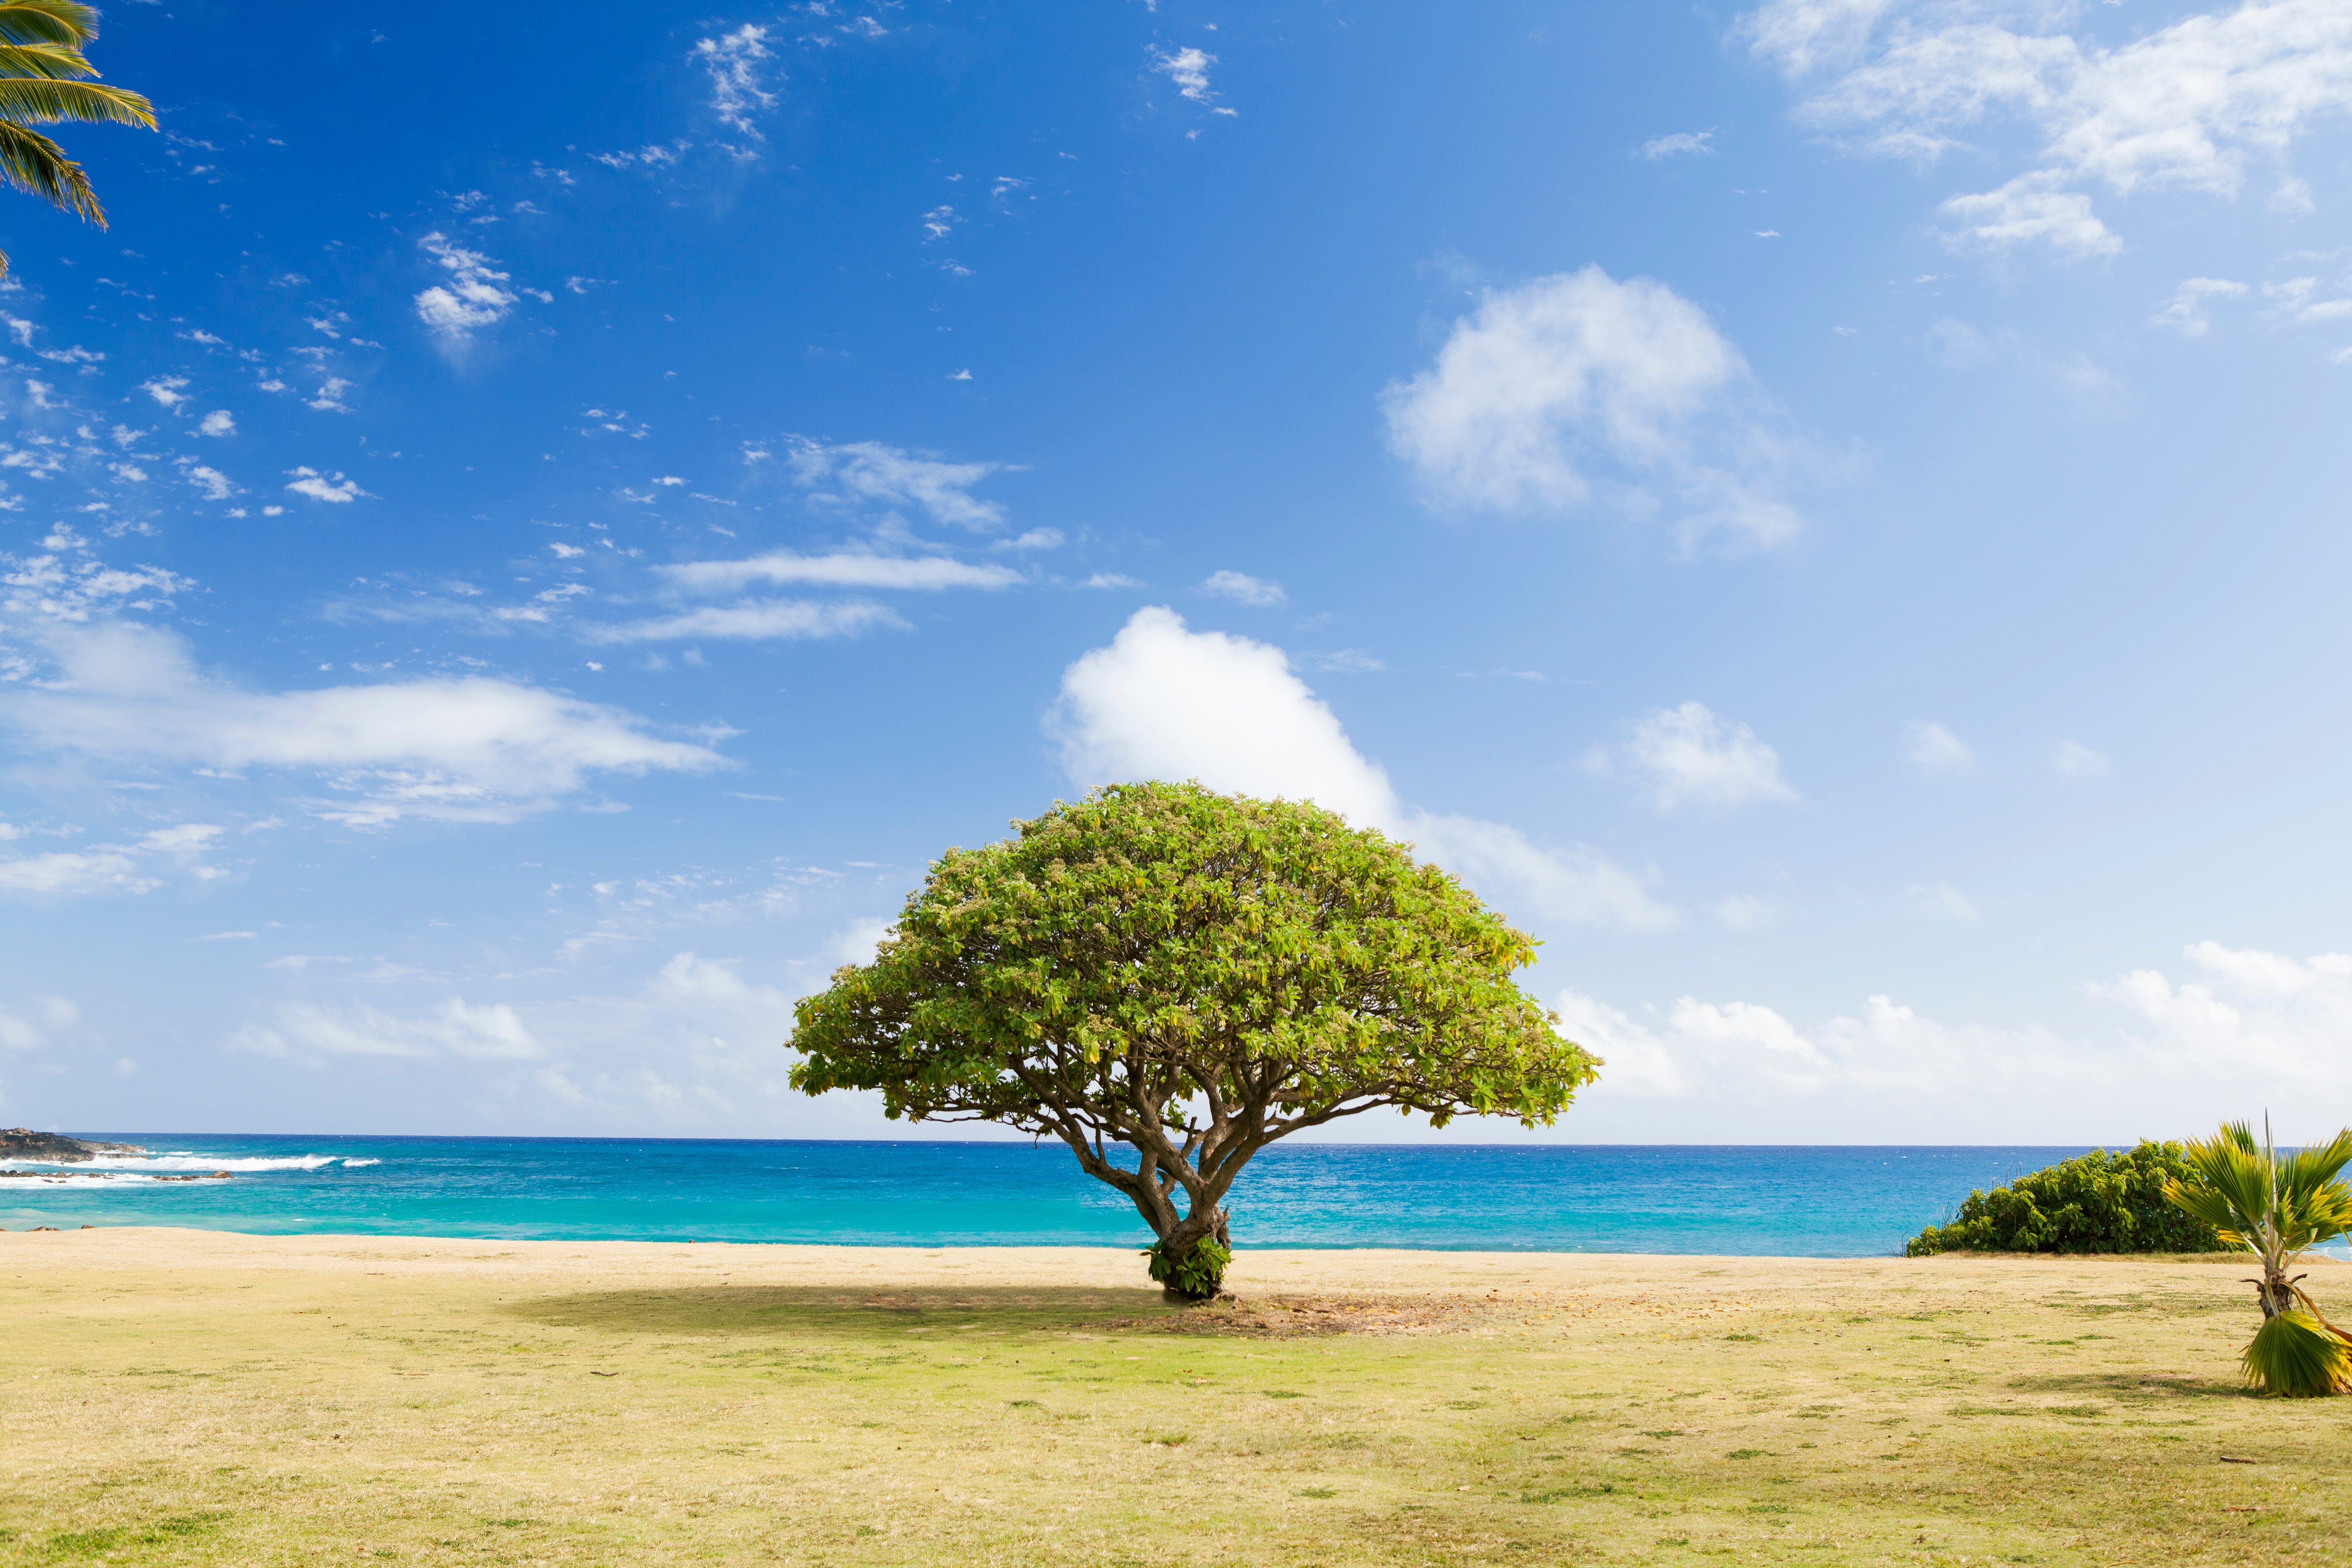
beach, sea, coast, tree, water, grass, ocean, horizon, cloud, sky, field, sunlight, shore, vacation, lagoon, bay, island, body of water, caribbean, tropics, ecosystem, arecales